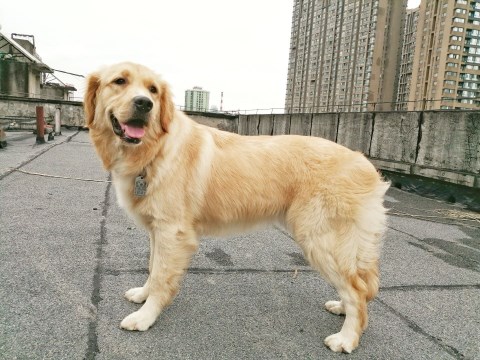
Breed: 5355-n000126-golden_retriever